Kiama Masonic Temple

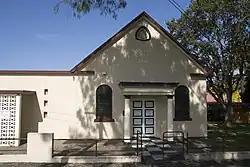

Kiama Masonic Temple is a heritage-listed masonic temple and former temperance hall at 46 Collins Street, Kiama, New South Wales, Australia. It was built from 1876 to 1878 with alterations in 1908-09. It is also known as Temperance Hall. The property is owned by Kiama Masonic Lodge. It was added to the New South Wales State Heritage Register on 2 April 1999.